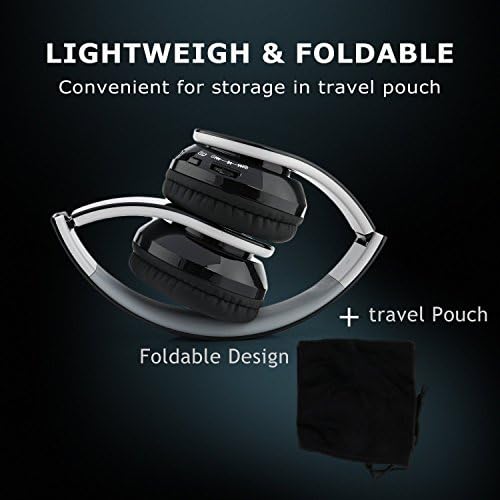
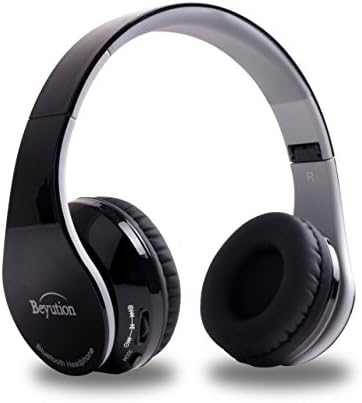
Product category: headphones
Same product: yes